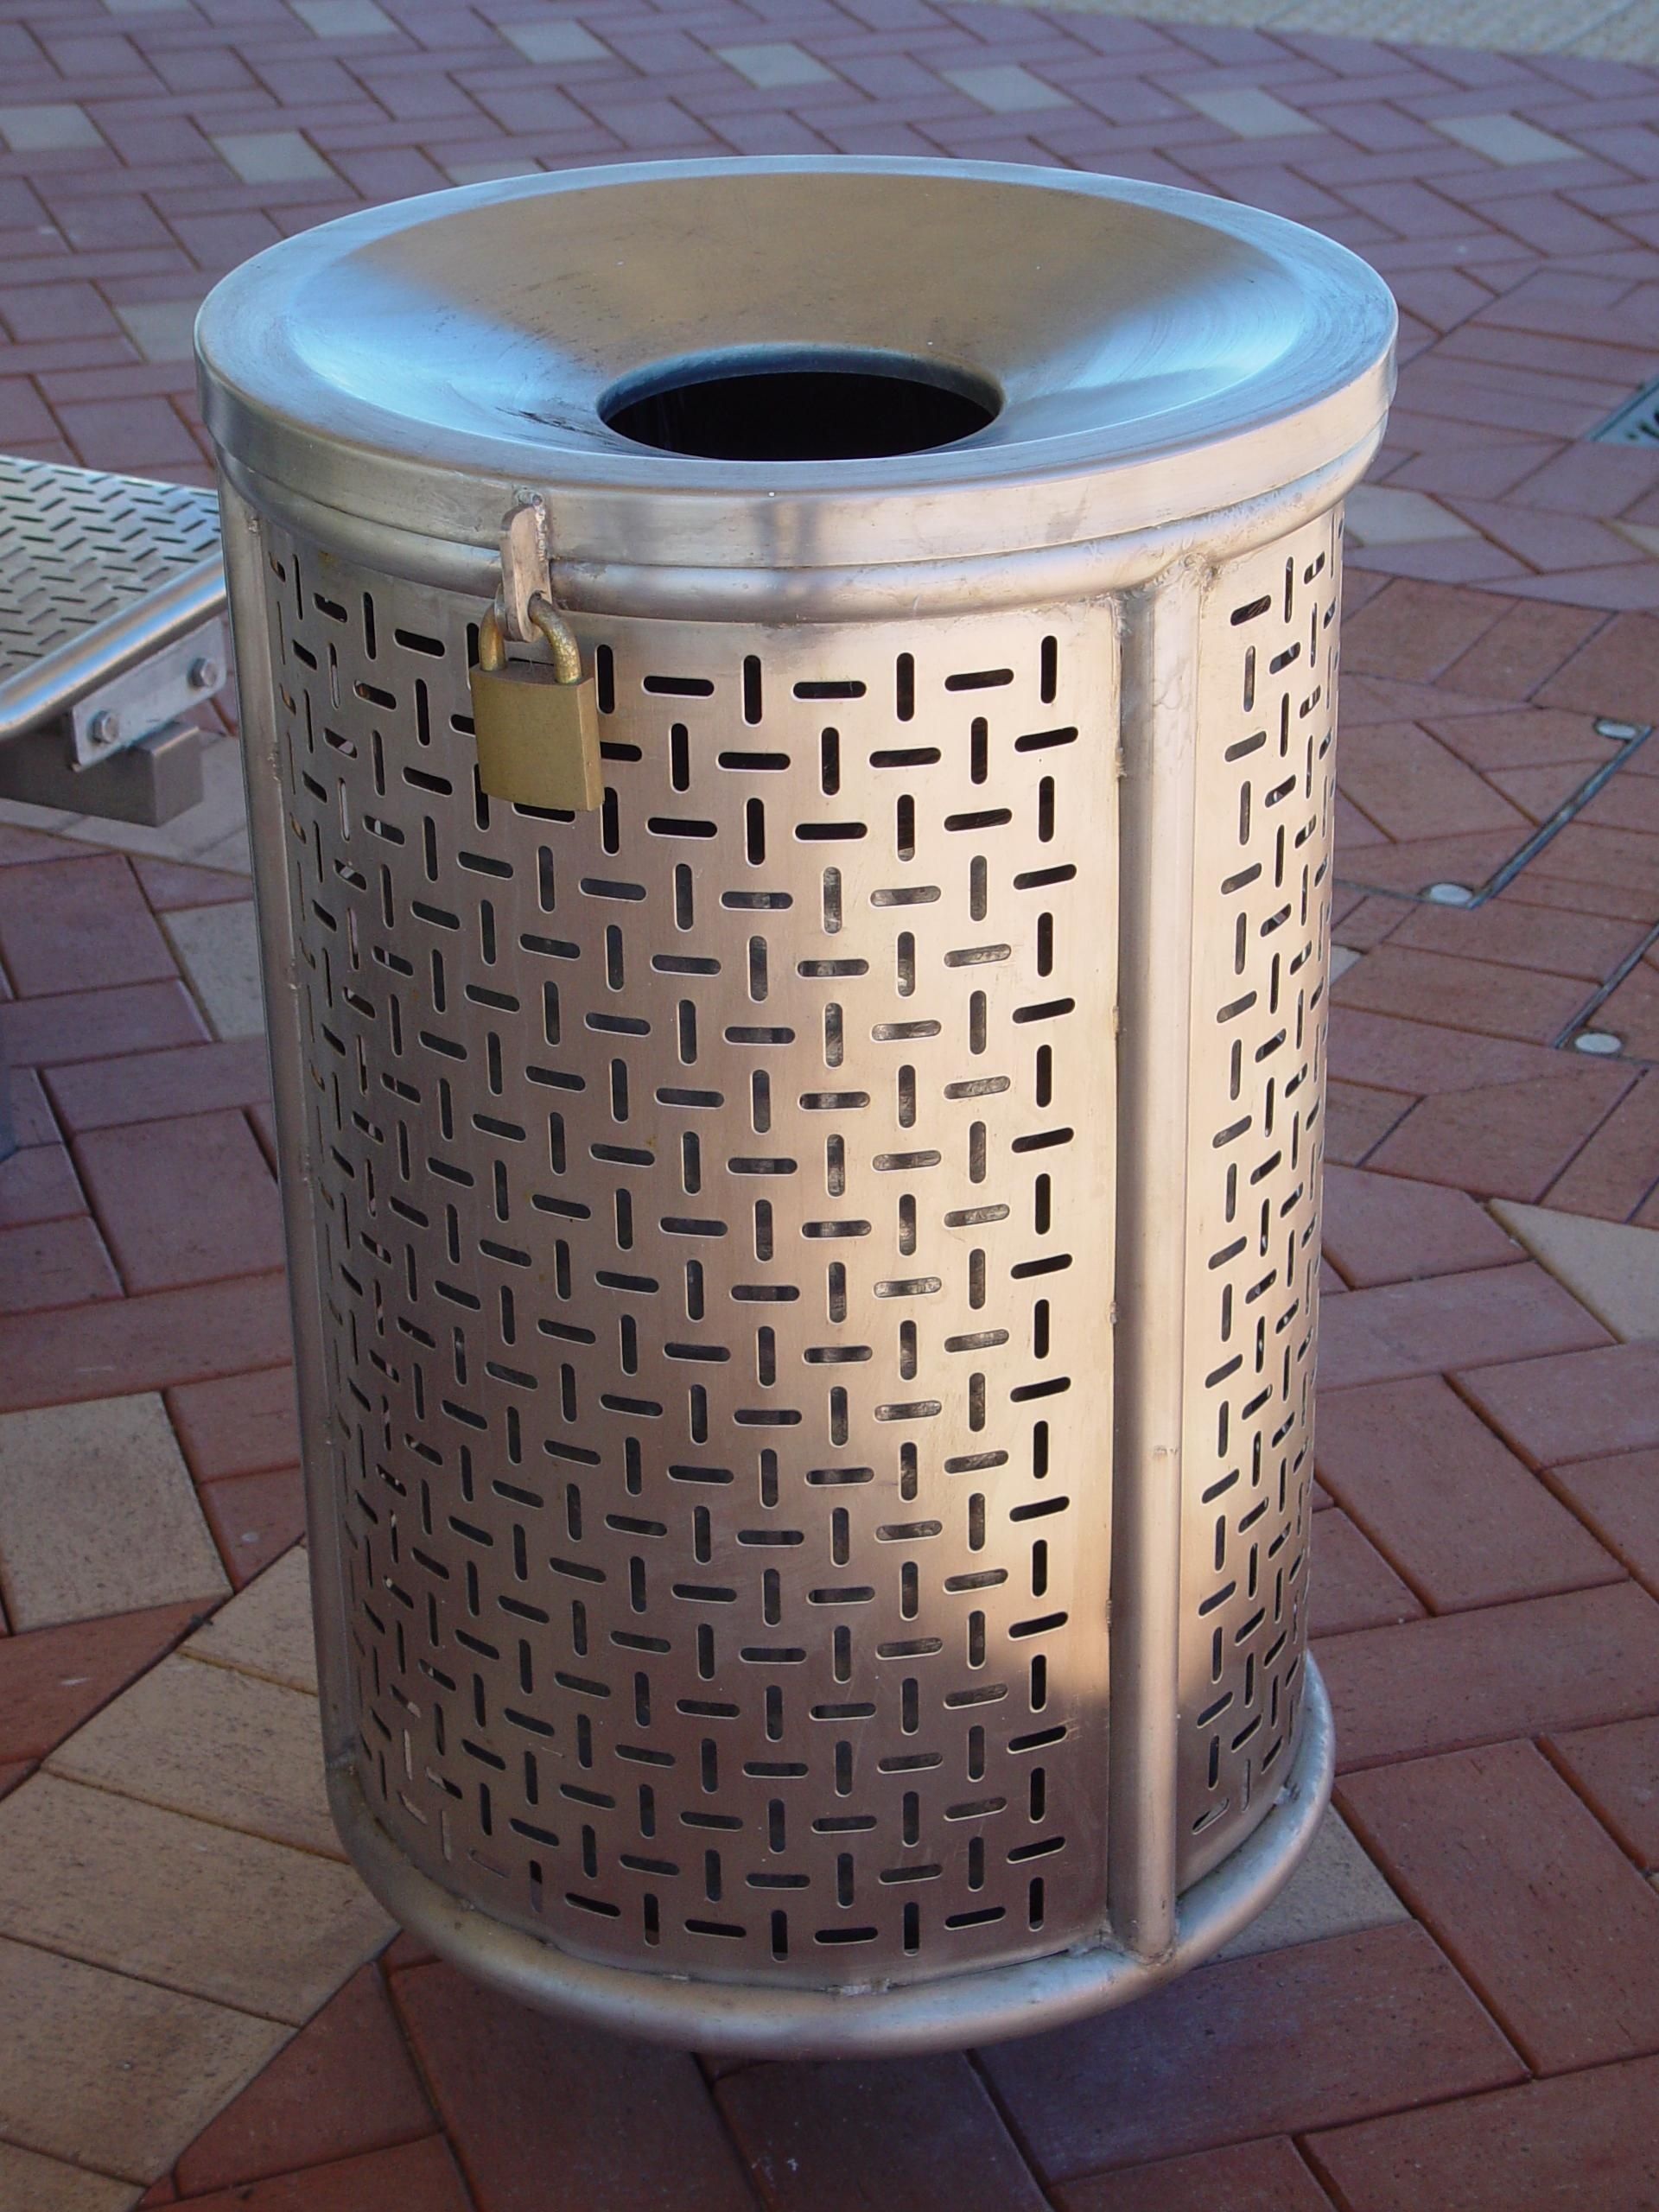
steel, junk, basket, padlock, rubbish, can, waste, trash, dump, garbage, bin, recycling, dustbin, stainless, man made object